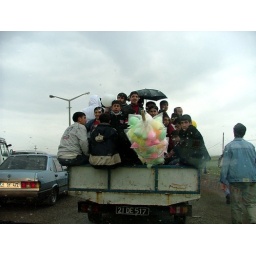
kids travelling in truck to their home in Diyarbakir after Nevroz celebrations